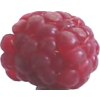
Label: raspberry